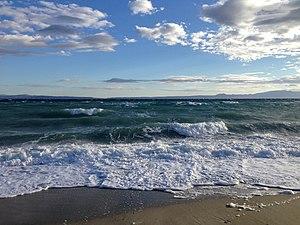
Le golfe Toronéen ou plus rarement Toronaïque est un golfe de la mer Égée situé en Chalcidique, et qui sépare les péninsules de Sithonie et de Cassandra.